Documenta11

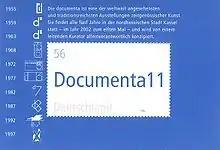
Stamp Documenta XI 2002

Documenta11 was the eleventh edition of documenta, a quinquennial contemporary art exhibition. It was held between 8 June and 15 September 2002 in Kassel, Germany. The artistic director was Okwui Enwezor.